Vitamin A

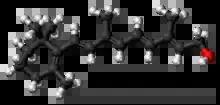
Retinol (depicted) and retinal play a biological role in vision, but most of the effects of vitamin A are exerted by retinoic acid, which binds to nuclear receptors and regulates gene transcription.

Vitamin A is a fat-soluble vitamin that is an essential nutrient. The term "vitamin A" encompasses a group of chemically related organic compounds that includes retinol, retinyl esters, and several provitamin (precursor) carotenoids, most notably β-carotene ("beta"-carotene). Vitamin A has multiple functions: growth during embryo development, maintaining the immune system, and healthy vision. For aiding vision specifically, it combines with the protein opsin to form rhodopsin, the light-absorbing molecule necessary for both low-light (scotopic vision) and color vision.